Beth Hesmondhalgh

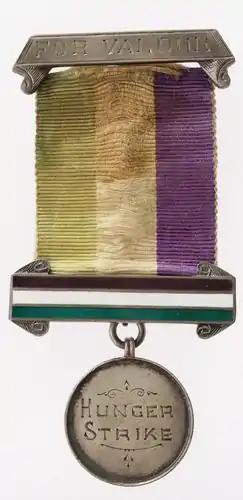
Hunger Strike Medal

During the First World War, the militant suffragettes withdrew their activism, as instructed by Emmeline Pankhurst, and were, including Hesmondhalgh, in turn pardoned by the Home Office for their offences. After the war she lived with Eleanor Higginson in Bognor, Sussex.